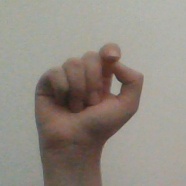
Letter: fa